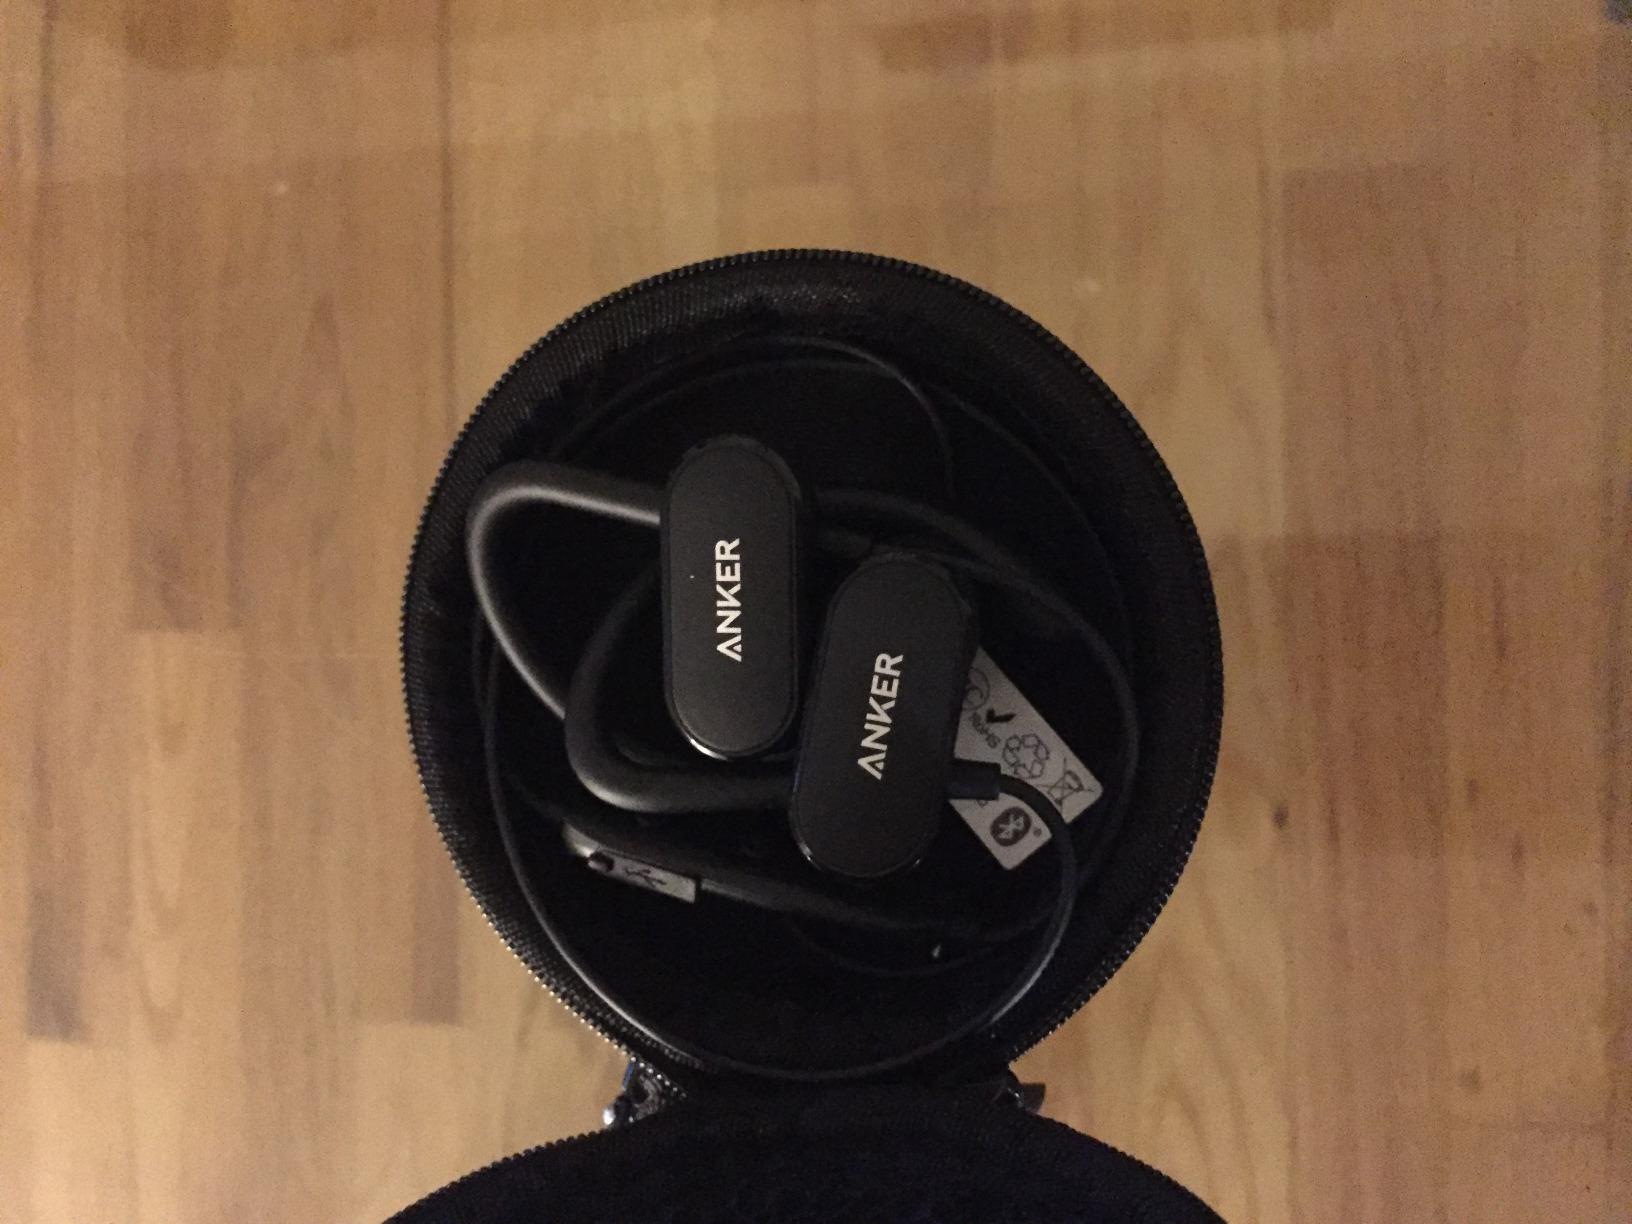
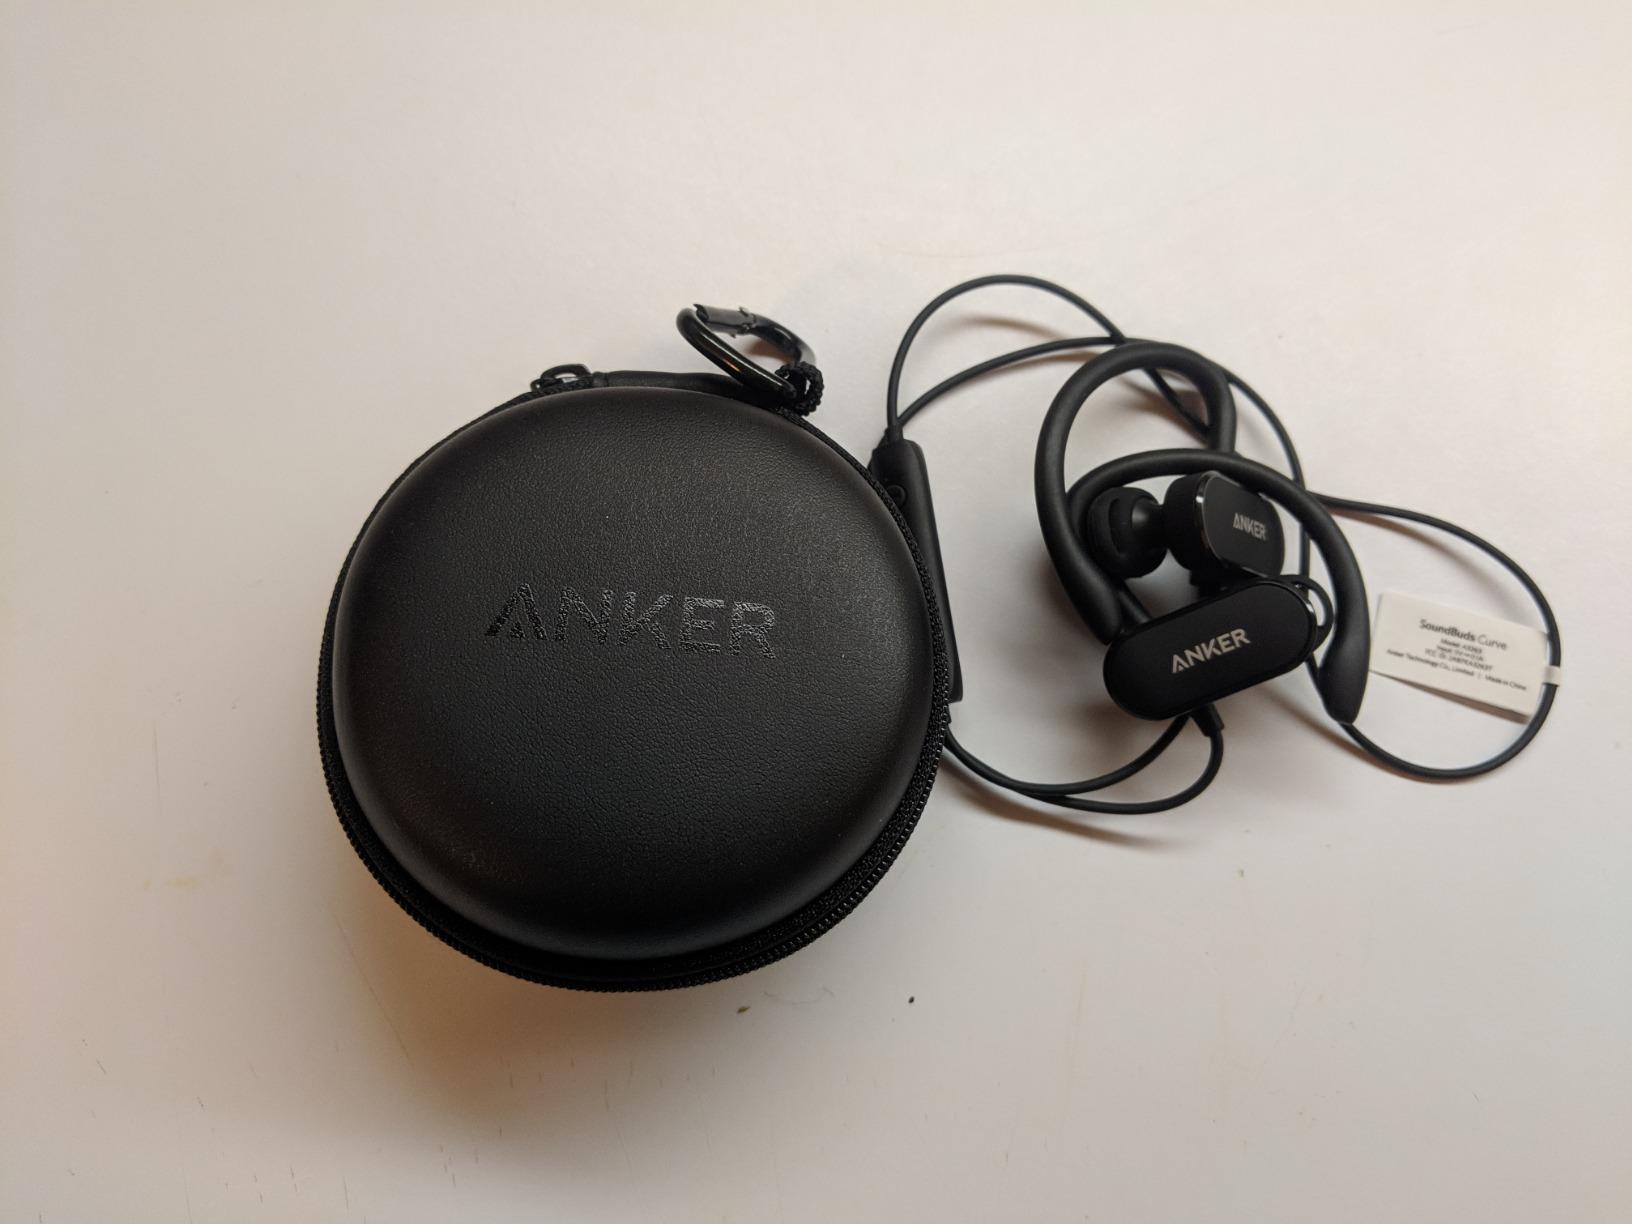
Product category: headphones
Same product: yes